Zeta Tau Alpha

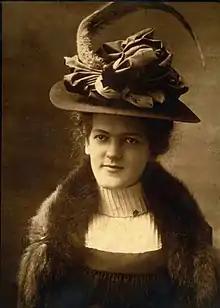
Maud Jones Horner, founding member and first president of ZTA.

's nine founders were Maud Jones Horner, Della Lewis Hundley, Alice Bland Coleman, Mary Campbell Jones Batte, Alice Grey Welsh, Ethel Coleman Van Name , Helen May Crafford, Frances Yancey Smith, and Ruby Leigh Orgain.